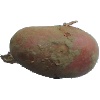
Label: Potato Red 1